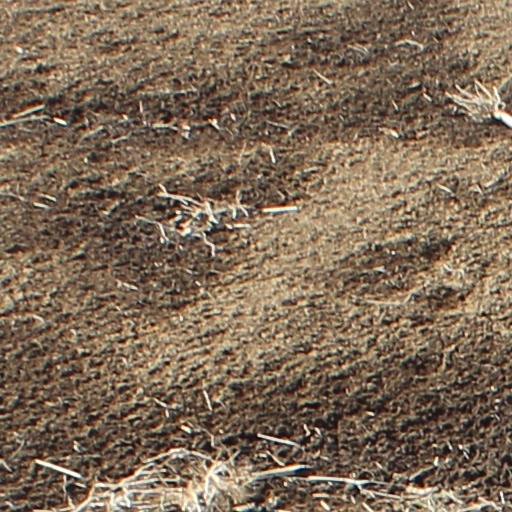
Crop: wheat